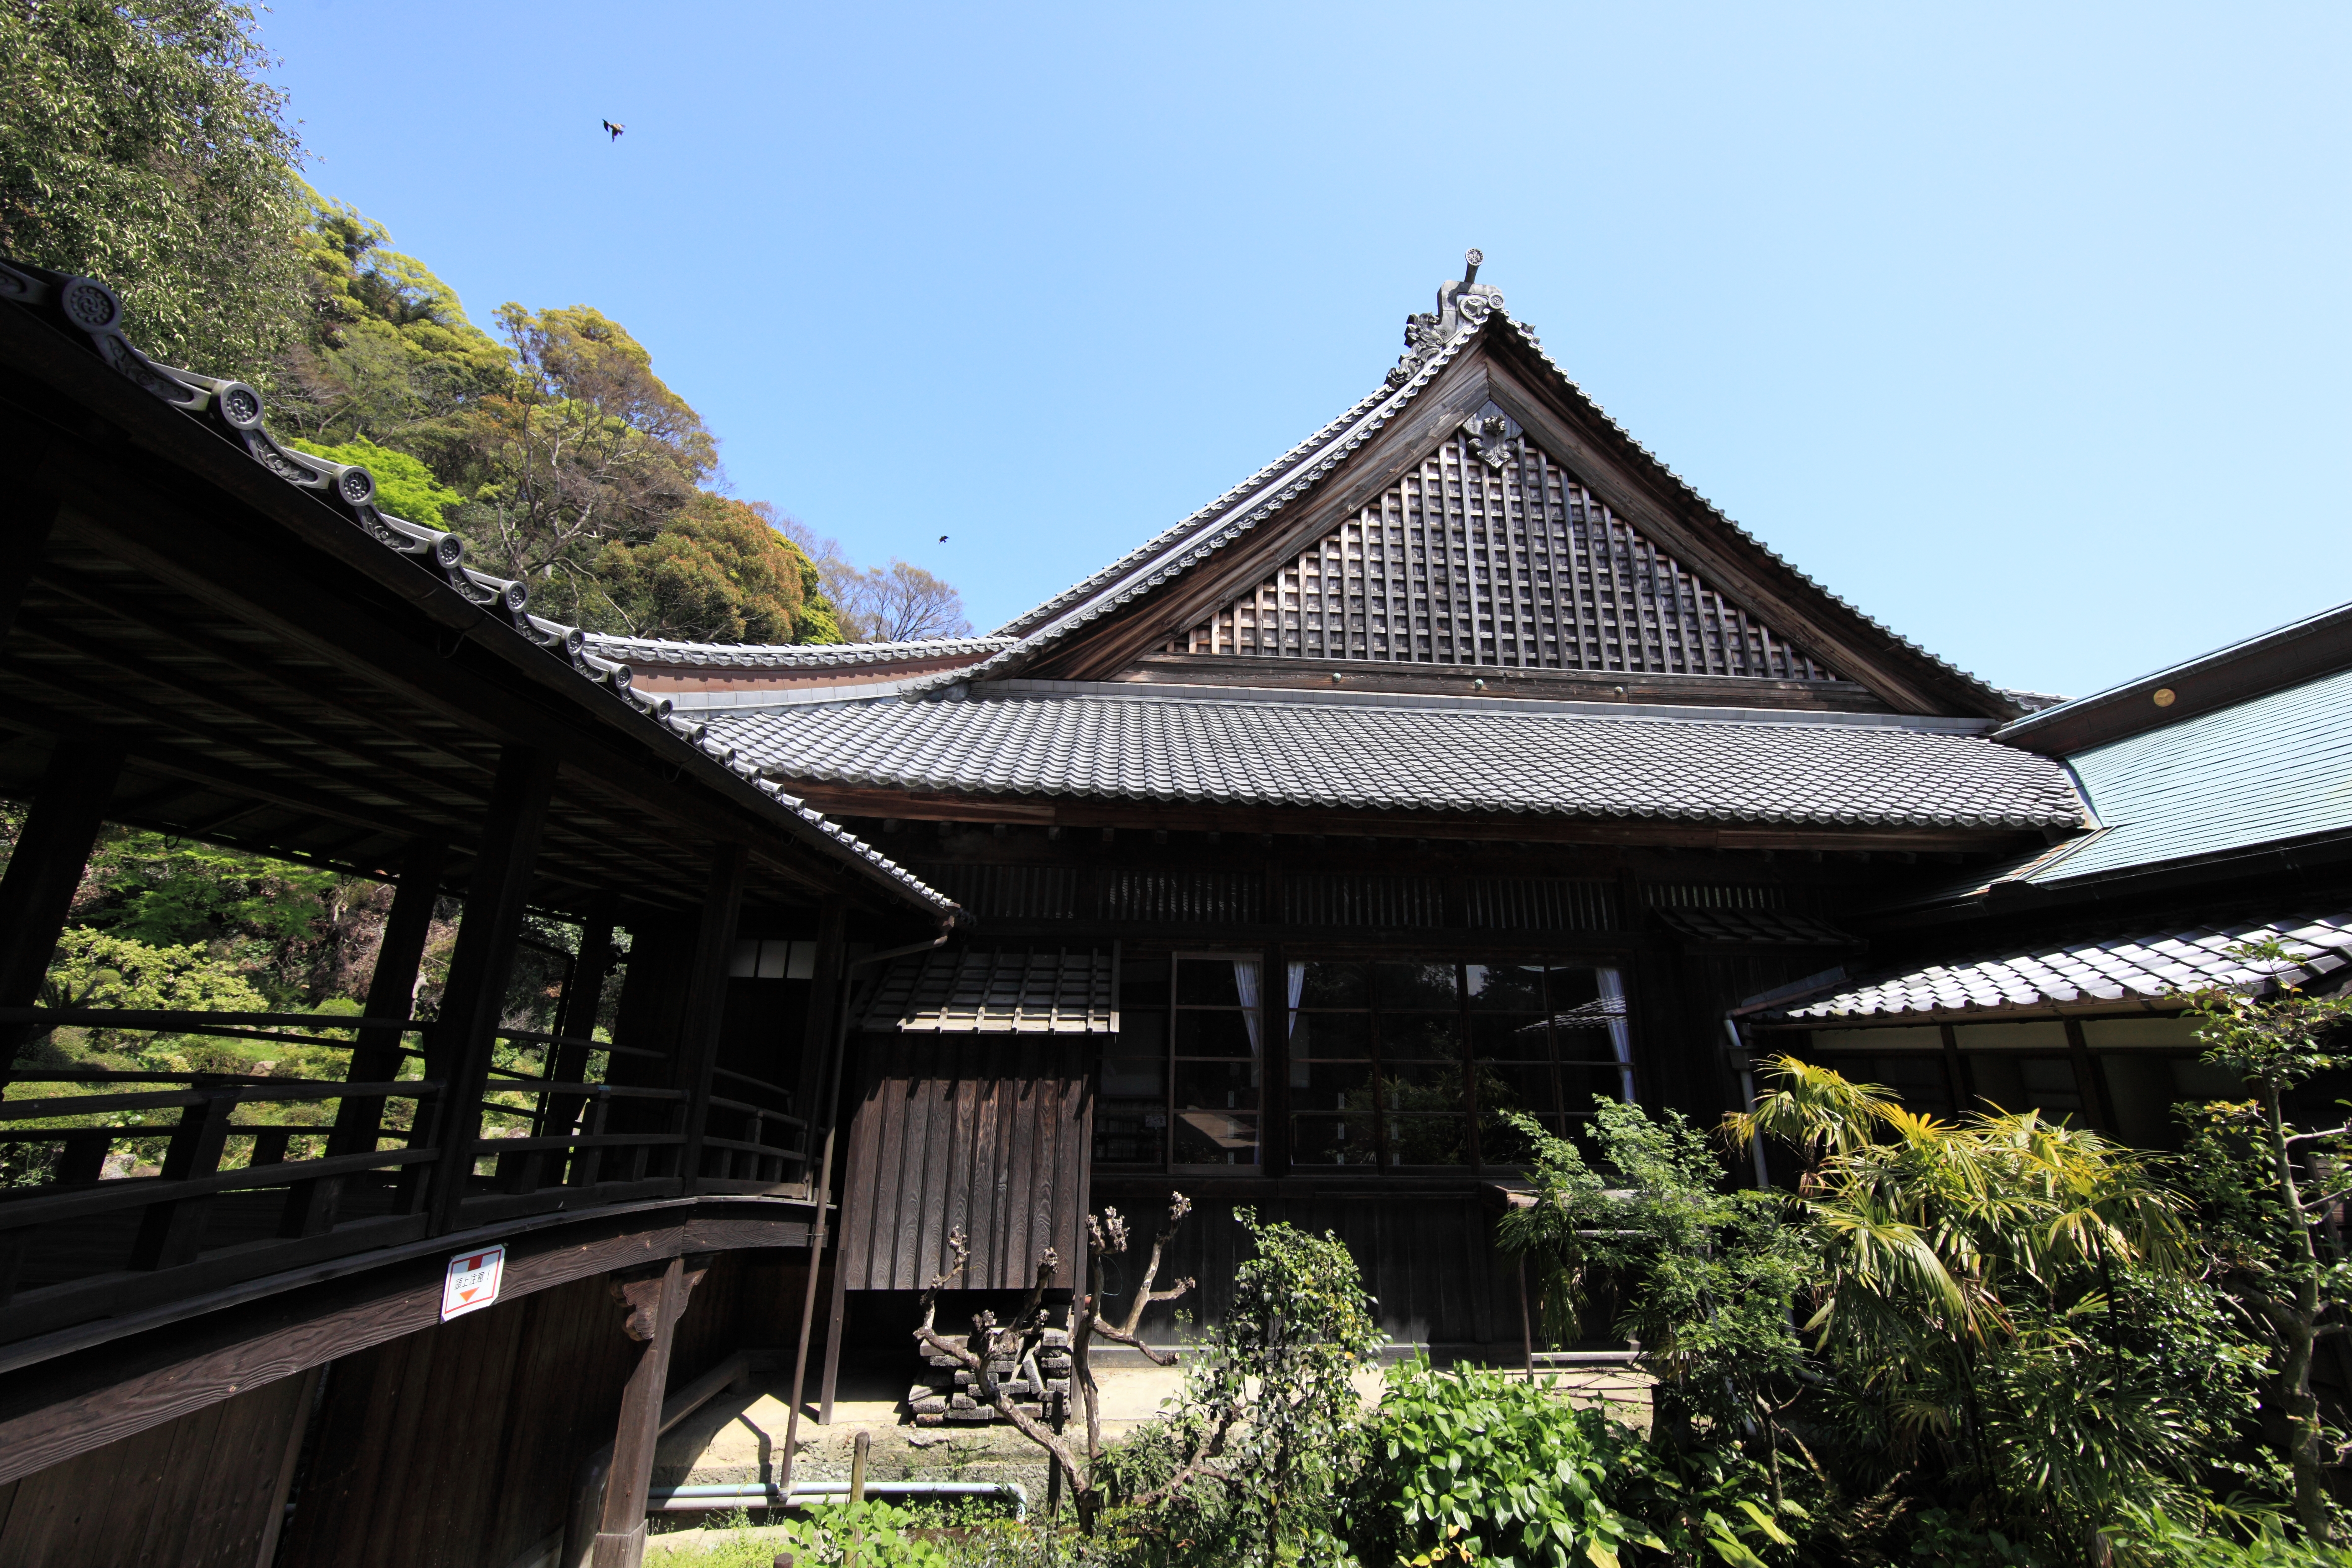
building, high, exterior, place of worship, design, temple, japanese, shrine, 5d, hires, chinese architecture, markii, traditional, hi, res, resolution, shizuoka, shimizu, seikenji, shinto shrine